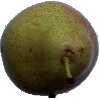
Label: Pear Forelle 1